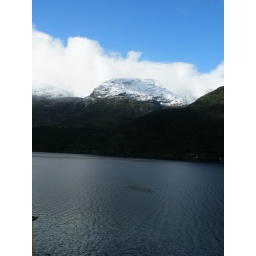
The sky may be also blue in Norway